Château

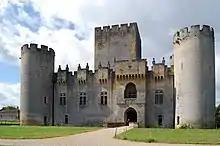
Château fort de Roquetaillade

The word "château" is a French word that has entered the English language, where its meaning is more specific than it is in French. The French word "château" denotes buildings as diverse as a medieval fortress, a Renaissance palace and a fine 19th-century country house. Care should therefore be taken when translating the French word "château" into English, noting the nature of the building in question. Most French châteaux are "palaces" or fine "country houses" rather than "castles", and for these, the word "château" is appropriate in English. Sometimes the word "palace" is more appropriate. To give an outstanding example, the Château de Versailles, also called in French "le palais de Versailles", is so-called because it was located in the countryside when it was built, but it does not bear any resemblance to a castle, so it is usually known in English as the Palace of Versailles. When clarification is needed in French, the term "château fort" is used to describe a fortified castle, such as the Château fort de Roquetaillade.